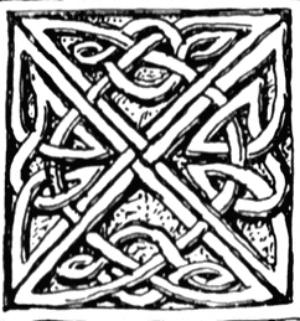
Texture: interlaced